History of Morocco

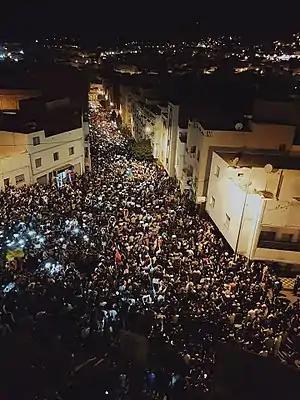

Mohammed V's son Hassan II became King of Morocco on 3 March 1961. His rule saw significant political unrest, and the ruthless government response earned the period the name "the years of lead". Hassan took personal control of the government as prime minister and named a new cabinet. Aided by an advisory council, he drew up a new constitution, which was approved overwhelmingly in a December 1962 referendum. Under its provisions, the king remained the central figure in the executive branch of the government, but legislative power was vested in a bicameral parliament, and an independent judiciary was guaranteed.